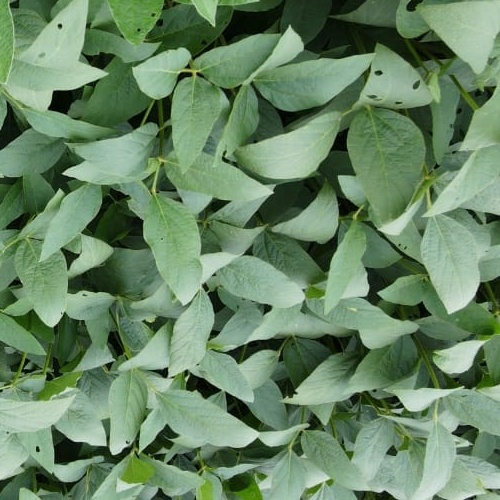
Label: Diabrotica_speciosa